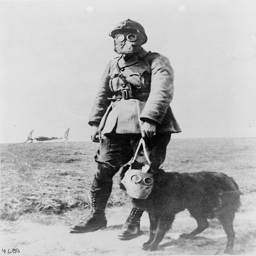
soldier and his dog with gas mask .